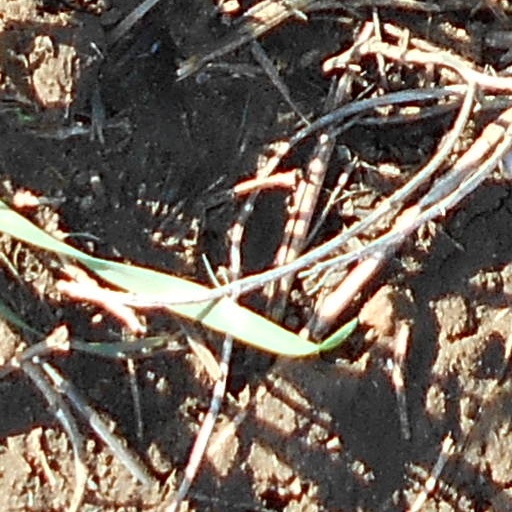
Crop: wheat